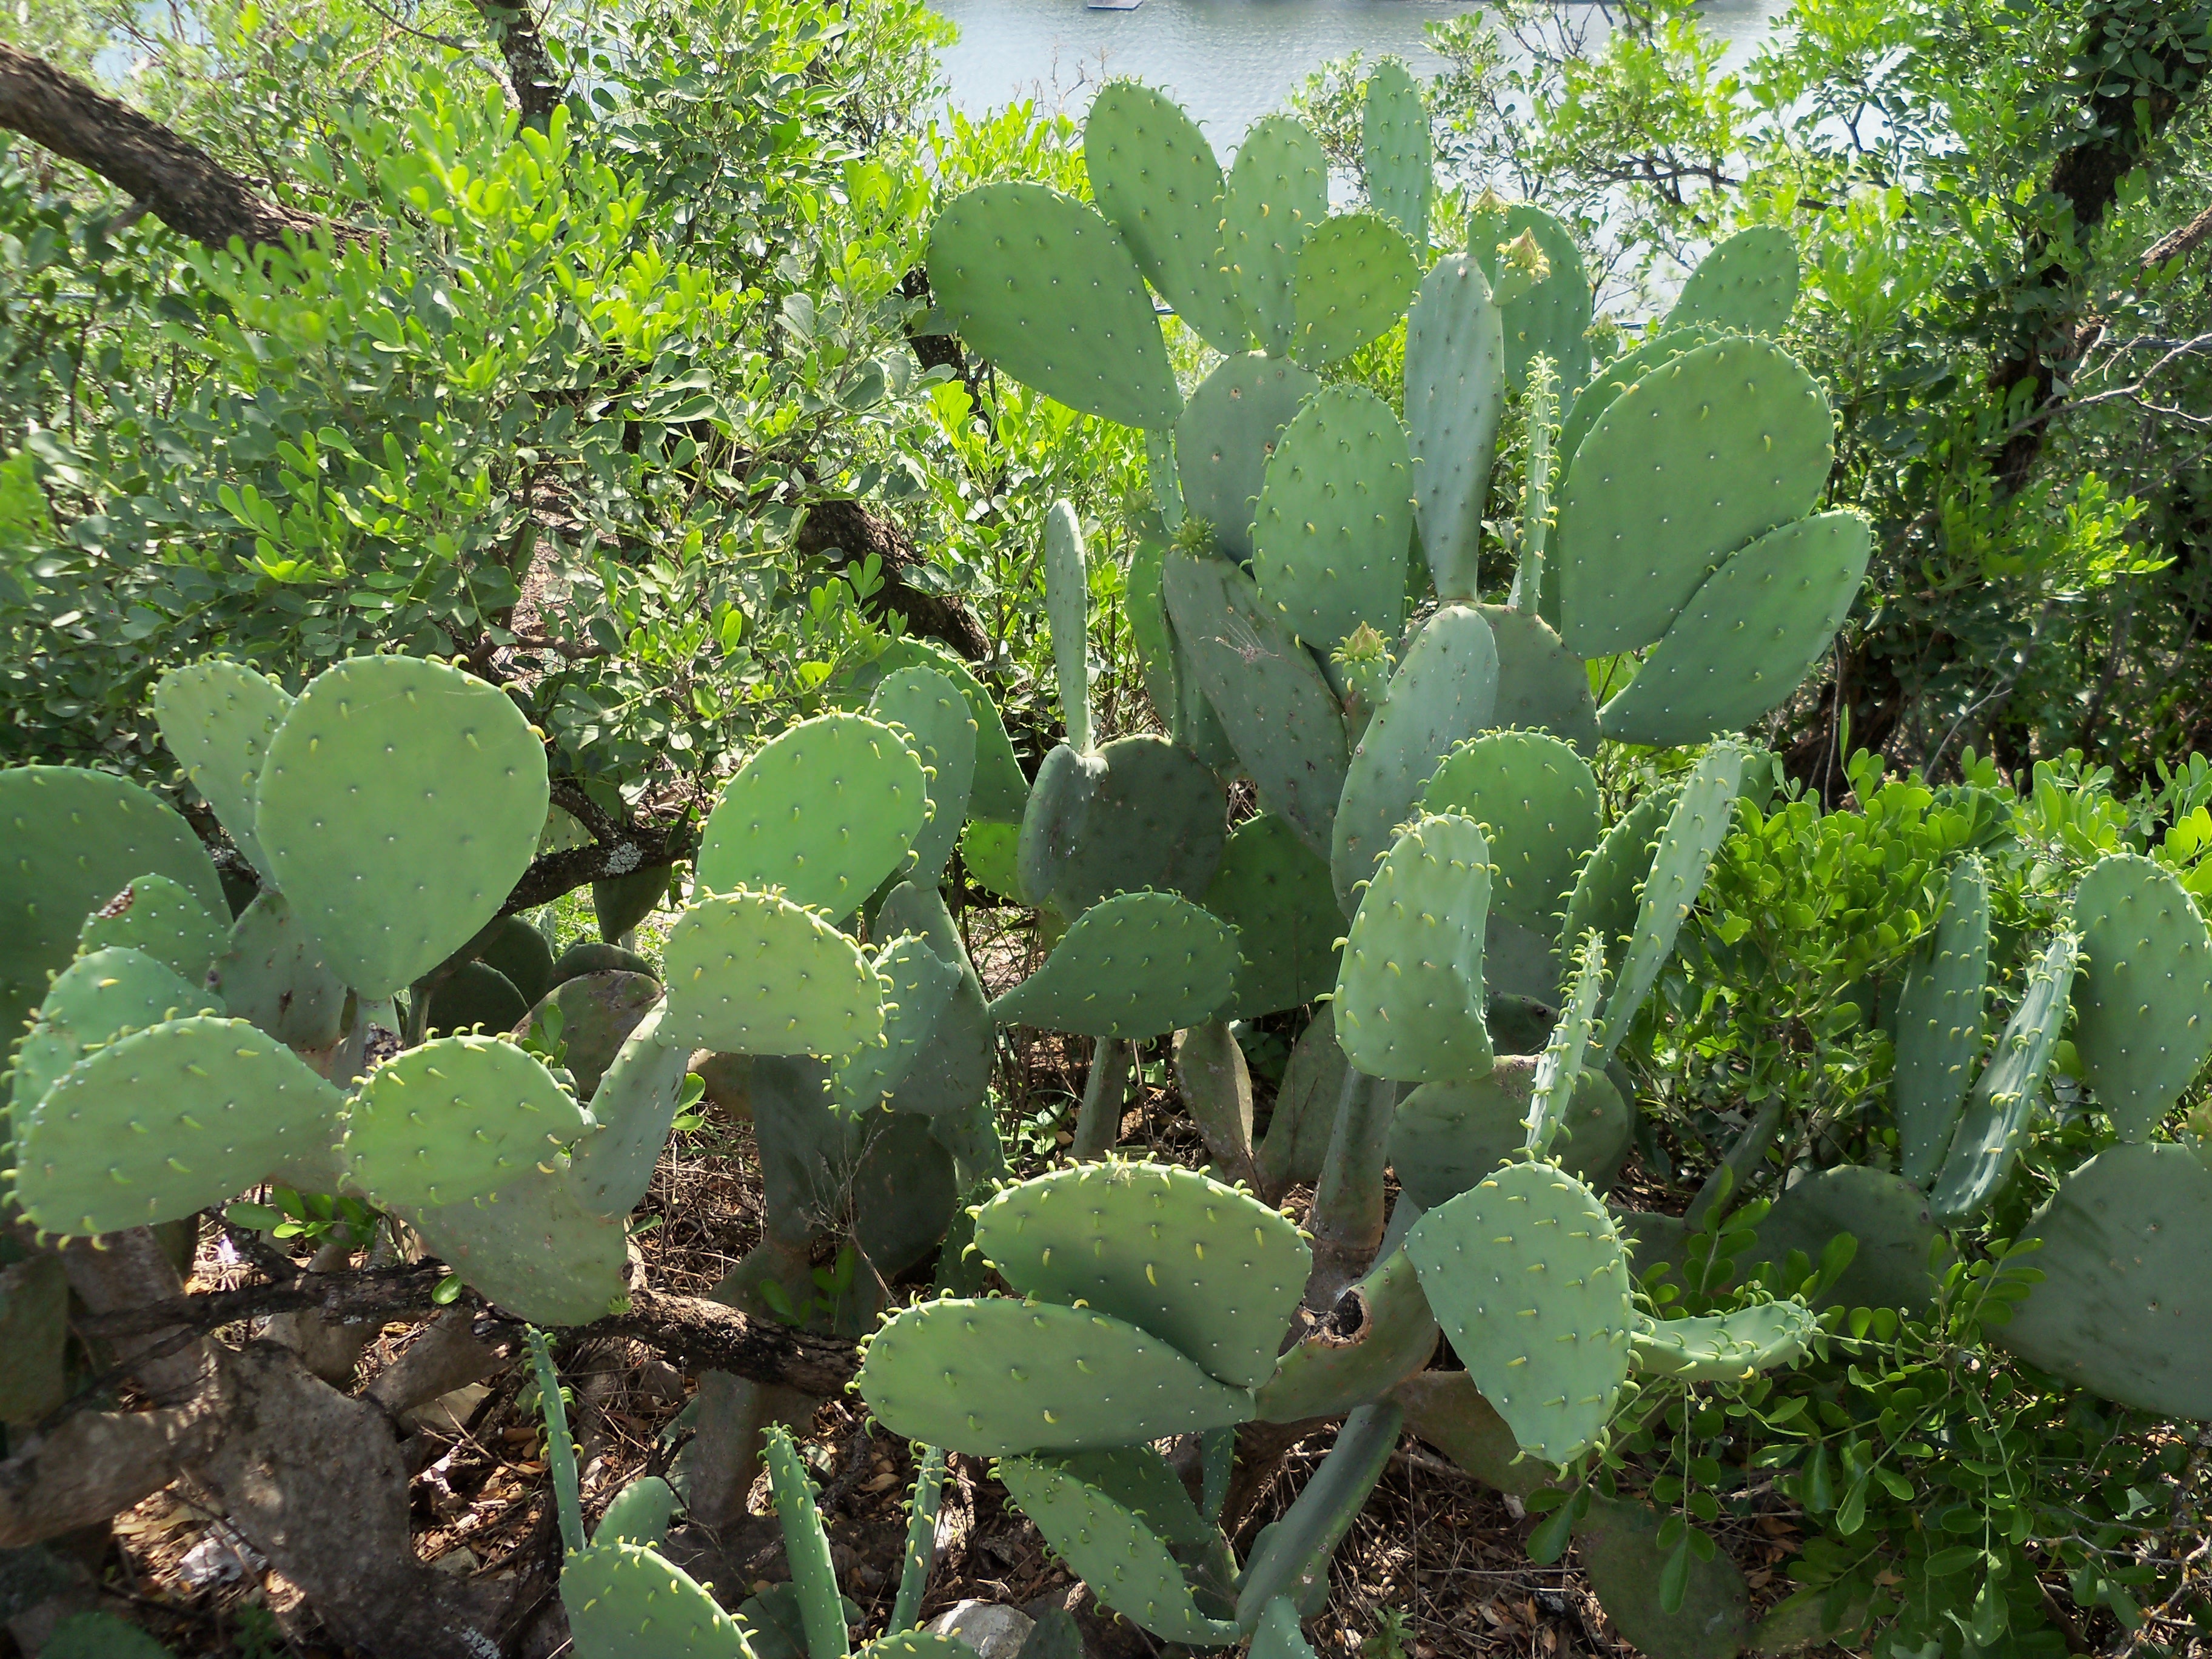
cactus, plant, desert, flower, food, produce, vegetable, botany, thorns, caryophyllales, flowering plant, prickly pear, desert plant, annual plant, land plant, nopal, barbary fig, eastern prickly pear